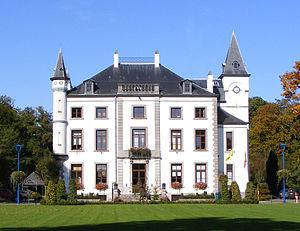
Maison Communale de Jurbise (Services administratifs)
Jurbise est une commune francophone de Belgique située en Région wallonne dans la province de Hainaut.